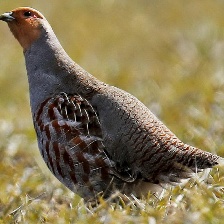
Species: GRAY PARTRIDGE
Scientific name: PERDIX PERDIX
ImageNet parent category: partridge